Ralph Neves

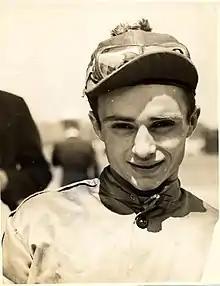
Ralph Neves, ca. 1940.

Ralph P. Neves (August 26, 1916 – July 7, 1995) was an American Hall of Fame jockey in Thoroughbred horse racing. Born in Cape Cod, Massachusetts, Neves won 3,772 races, including 173 stakes, and was elected to the Racing Hall of Fame in 1960. His long career was interrupted only by several injuries and service in the United States Army Cavalry during World War II; a serious back injury suffered in the war bothered him during the rest of his career. He retired in 1964.